Eva Lang (actress)

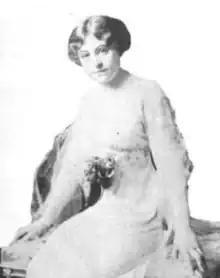
Eva Lang, from a 1916 publication

Lang was born in Columbus, Ohio and raised in Kansas City, Missouri. Her mother, Minnie B. Lang, was a physician who practiced in Kansas City for twenty years. Her sister Marie Gertrude Pearce was also an actress, known professionally as "Marie Hudson".